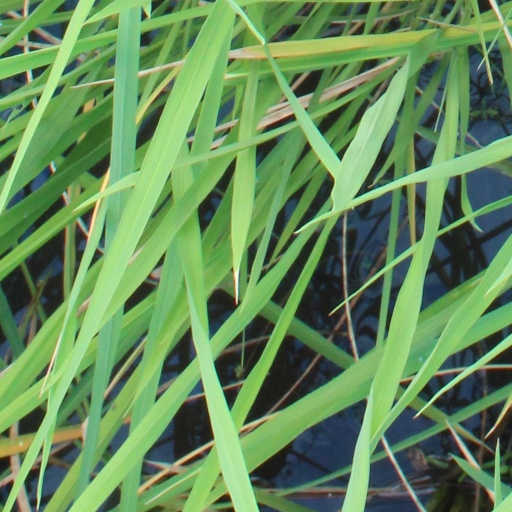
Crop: rice